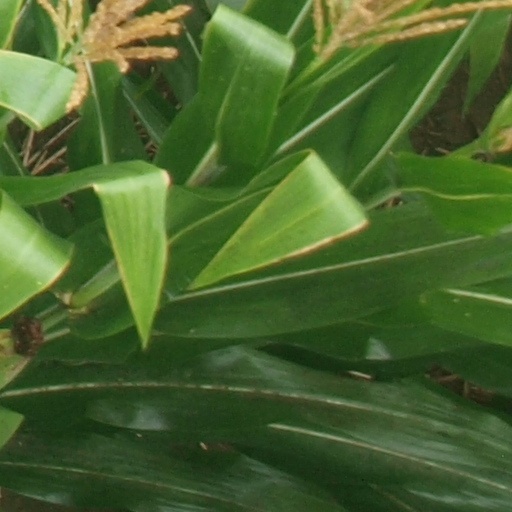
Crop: maize; corn